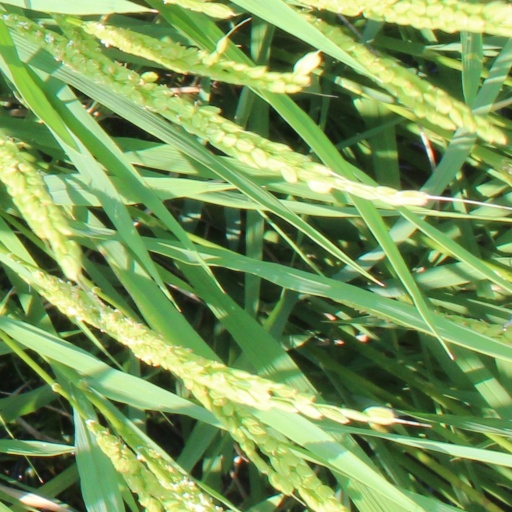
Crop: rice